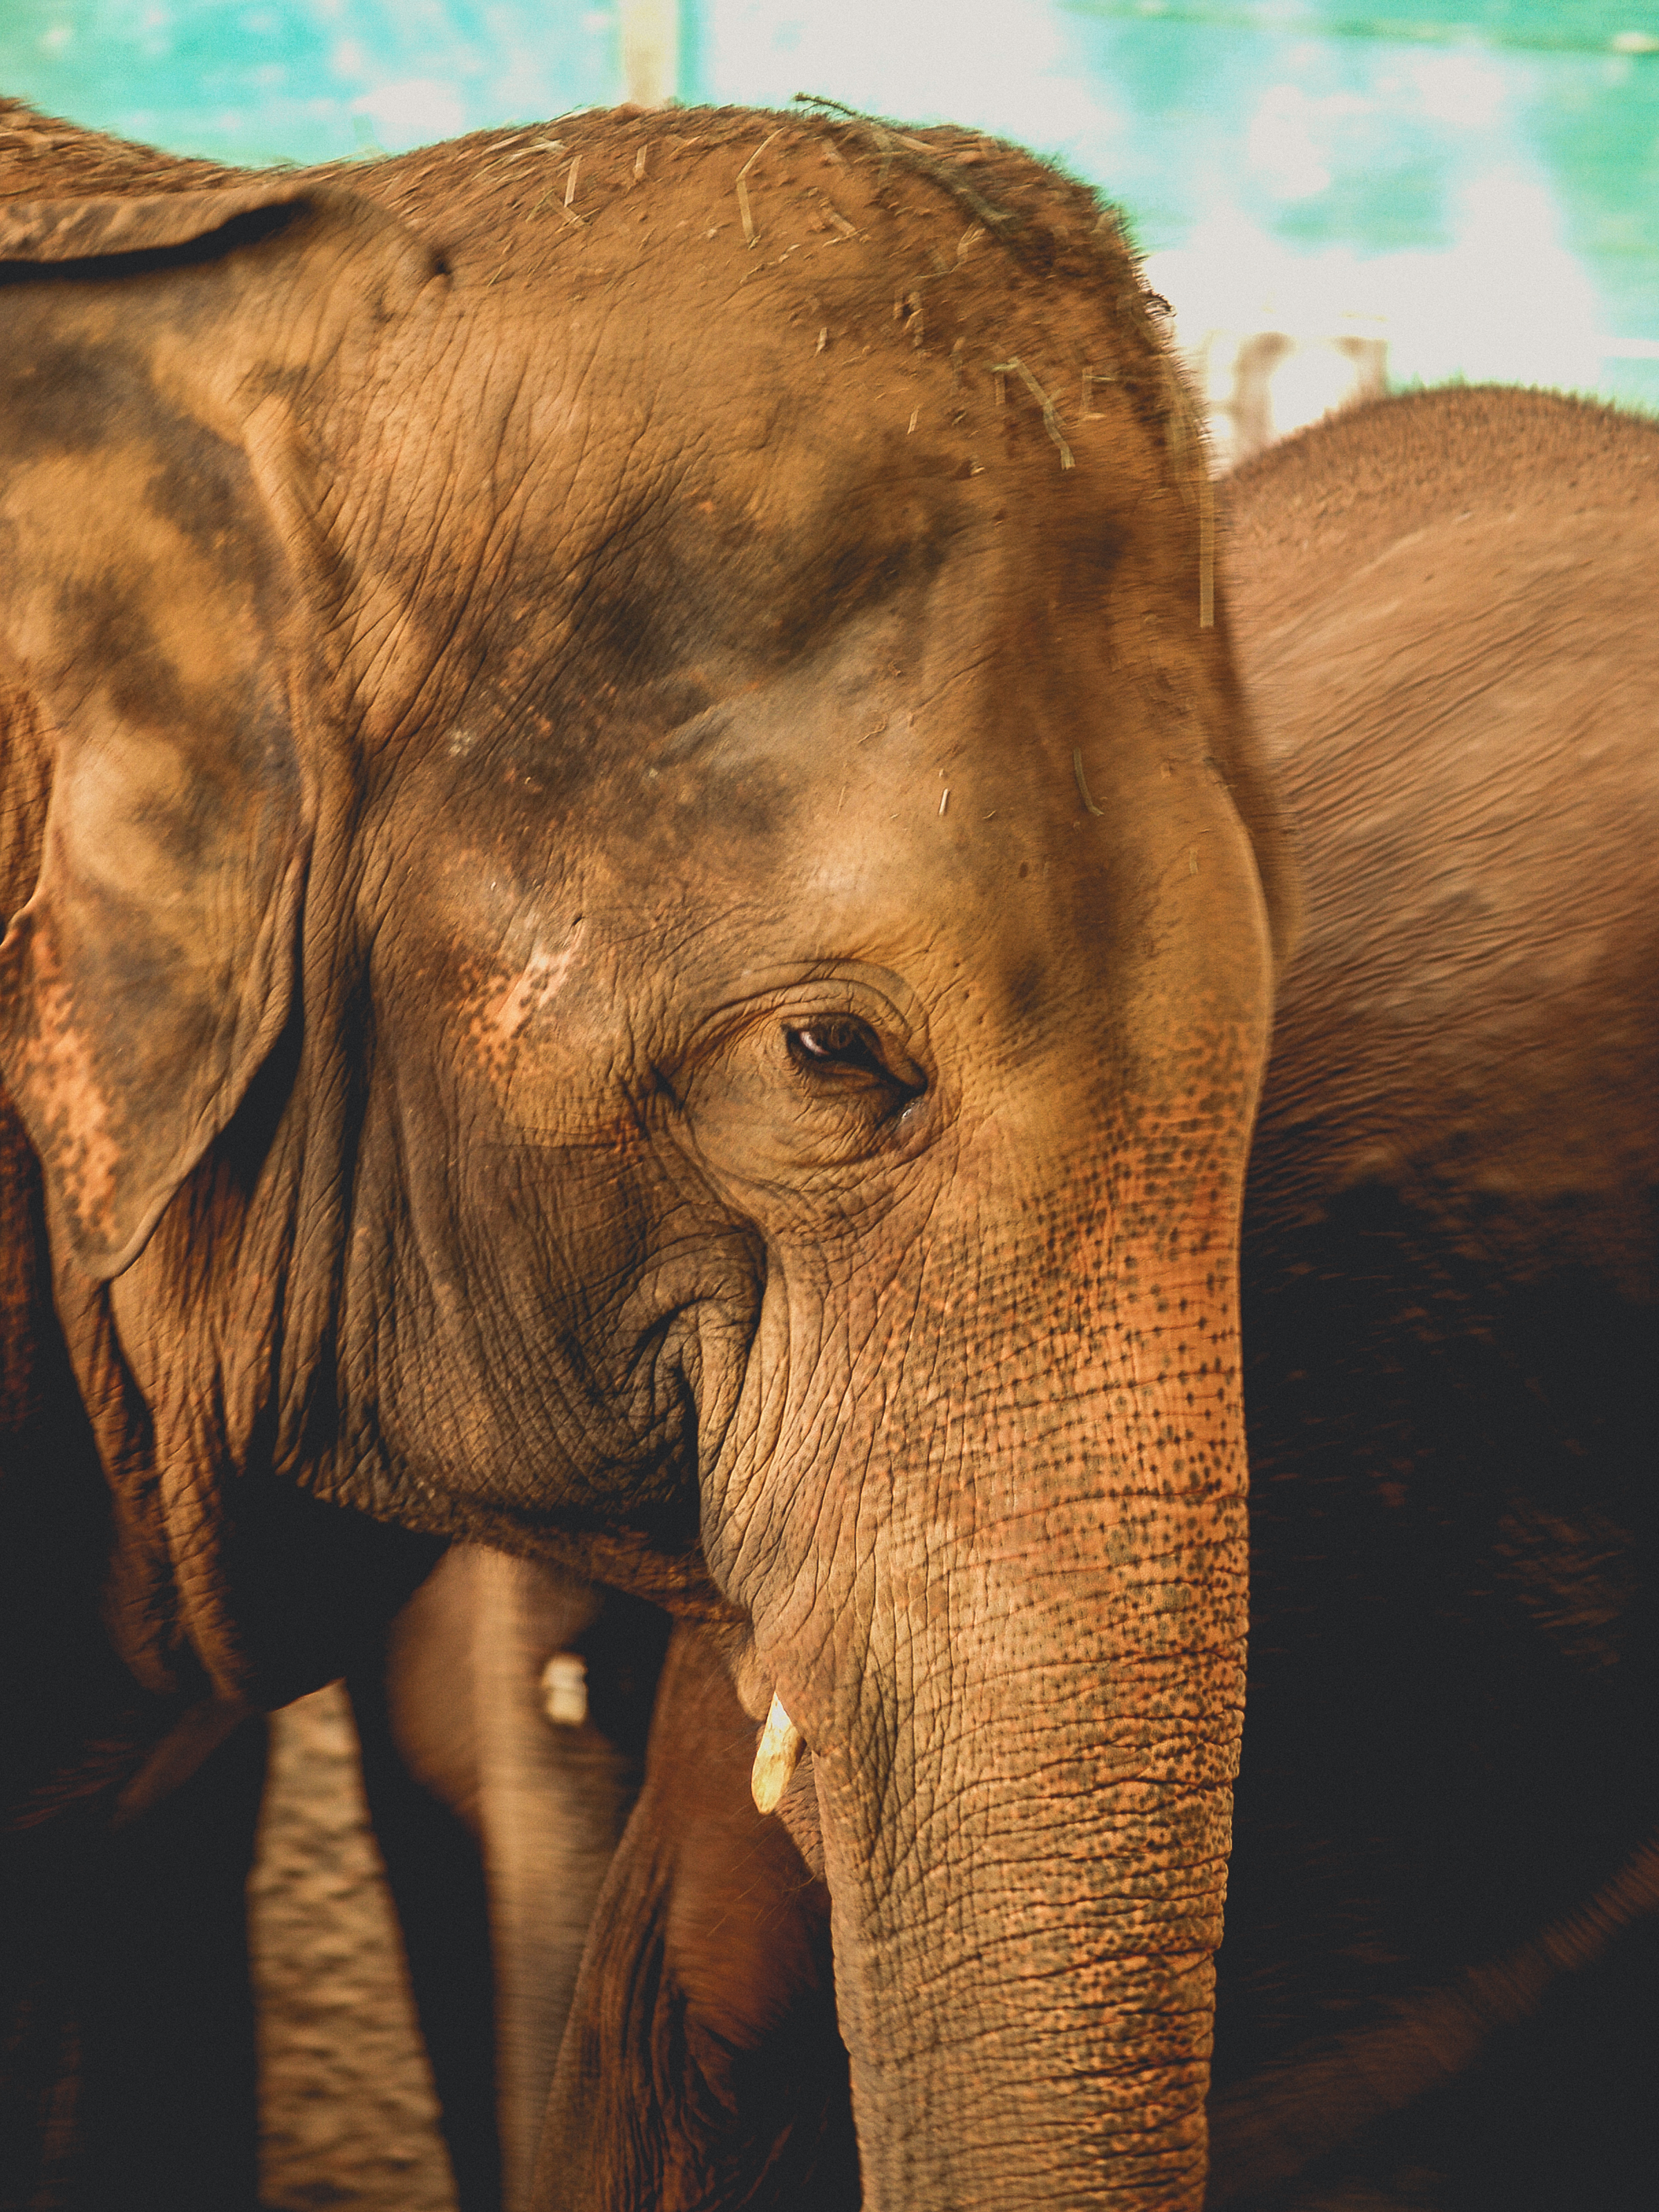
animal, elephant, zoo, mammal, wildlife, nature, big, wild, park, trunk, asian, asia, young, strong, large, thailand, thai, travel, skin, india, african, natural, head, national, africa, strength, jungle, nose, tusk, portrait, elephants and mammoths, indian elephant, fauna, african elephant, close up, eye, terrestrial animal, organism, snout, organ, temple, wrinkle, savanna, stock photography